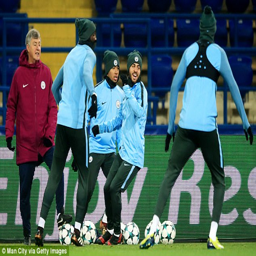
person said type of fictional setting are